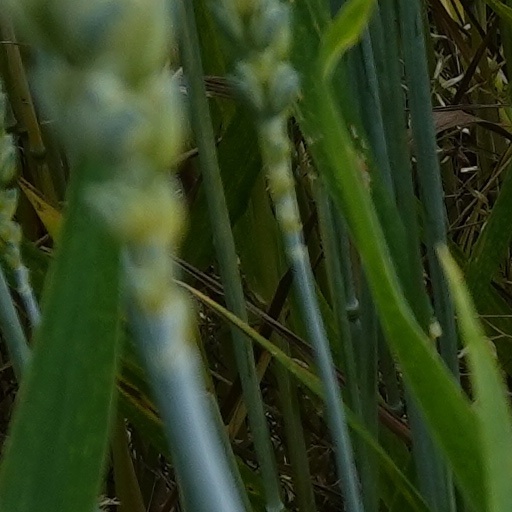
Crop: wheat